Baltimore–Washington telegraph line

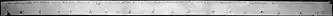
Text of the first telegraph message sent by Samuel F. B. Morse. Presented to Miss Annie G. Ellsworth, daughter of Henry Leavitt Ellsworth. Annie's ink tracing over Morse's pencilled letters. Gift to Library of Congress by Mrs. George Inness, daughter of Annie Ellsworth

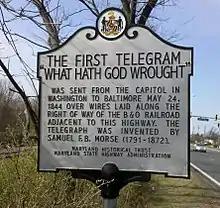
Maryland state historical marker of the first telegraph message, located between US Highway 1 and railroad tracks in Beltsville, Maryland.

Morse's line was demonstrated on May 24, 1844, from the Old Supreme Court Chamber in the United States Capitol in Washington to the Mount Clare station of the railroad in Baltimore, and commenced with the transmission of Morse's first message (from Washington) to Alfred Vail (in Baltimore), "What hath God wrought", a phrase from the Bible's Book of Numbers. The phrase was suggested by Annie Ellsworth, whose husband was a supporter of Morse's, and knew Morse was religious.